Jorge Jesus

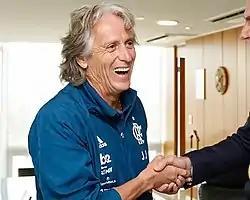
Jesus in 2020

On 1 June 2019, Jesus was appointed manager of Brazilian club Flamengo for a year. Upon signing, he was met with a negative reaction by fans, former Flamengo players and commentators, who believed that he was too old and could not adapt to Brazilian football; when the team beat opponents, their managers would credit the results to Flamengo's players and finances rather than to Jesus. He reacted to this atmosphere by saying "I did not come to take anybody's place or to teach anyone. I am neither better nor worse, I work according to a methodology. I would like to remind my Brazilian colleagues that we had a Brazilian [manager] in the national team, Scolari. He was admired by the Portuguese managers. He and many others who worked in Portugal...All of us in Portugal tried to learn from them, there was never this verbal aggression that there is against me. I don't understand these closed minds, even from some who are now at home, wearing gloves and shaking".